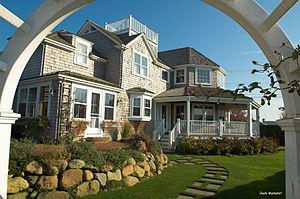
Nantucket est une île américaine située dans l'océan Atlantique, à vingt et un kilomètres au sud de la presqu'île du cap Cod, cette dernière étant à une centaine de kilomètres au sud-est de Boston. Administrativement, l'île forme avec les deux petites îles voisines de Tuckernuck et Muskeget le territoire de la ville de Nantucket ainsi que le comté de Nantucket qui relève de l'État du Massachusetts. Son nom, dérivé d'un dialecte algonquien, signifie Pays lointain.